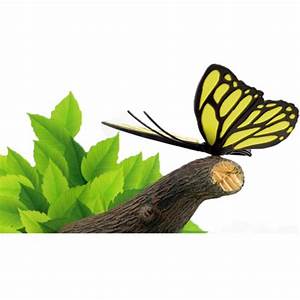
Label: farfalla